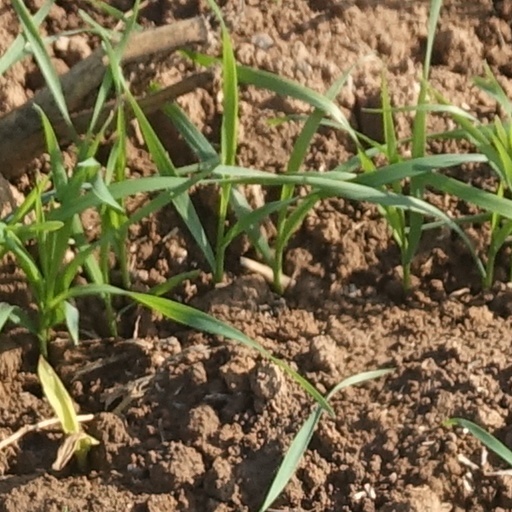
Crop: wheat